Alice Hoschedé

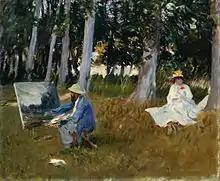
John Singer Sargent, "Claude Monet Painting by the Edge of the Wood", 1885 - Tate Collection

There were times when Ernest Hoschedé returned to visit his wife and children at the successive Monet households of Vétheuil, Poissy and Giverny. During those times Monet left the household. The separation from Alice, though, left Monet greatly distressed, experiencing nightmares, and generally unable to paint.